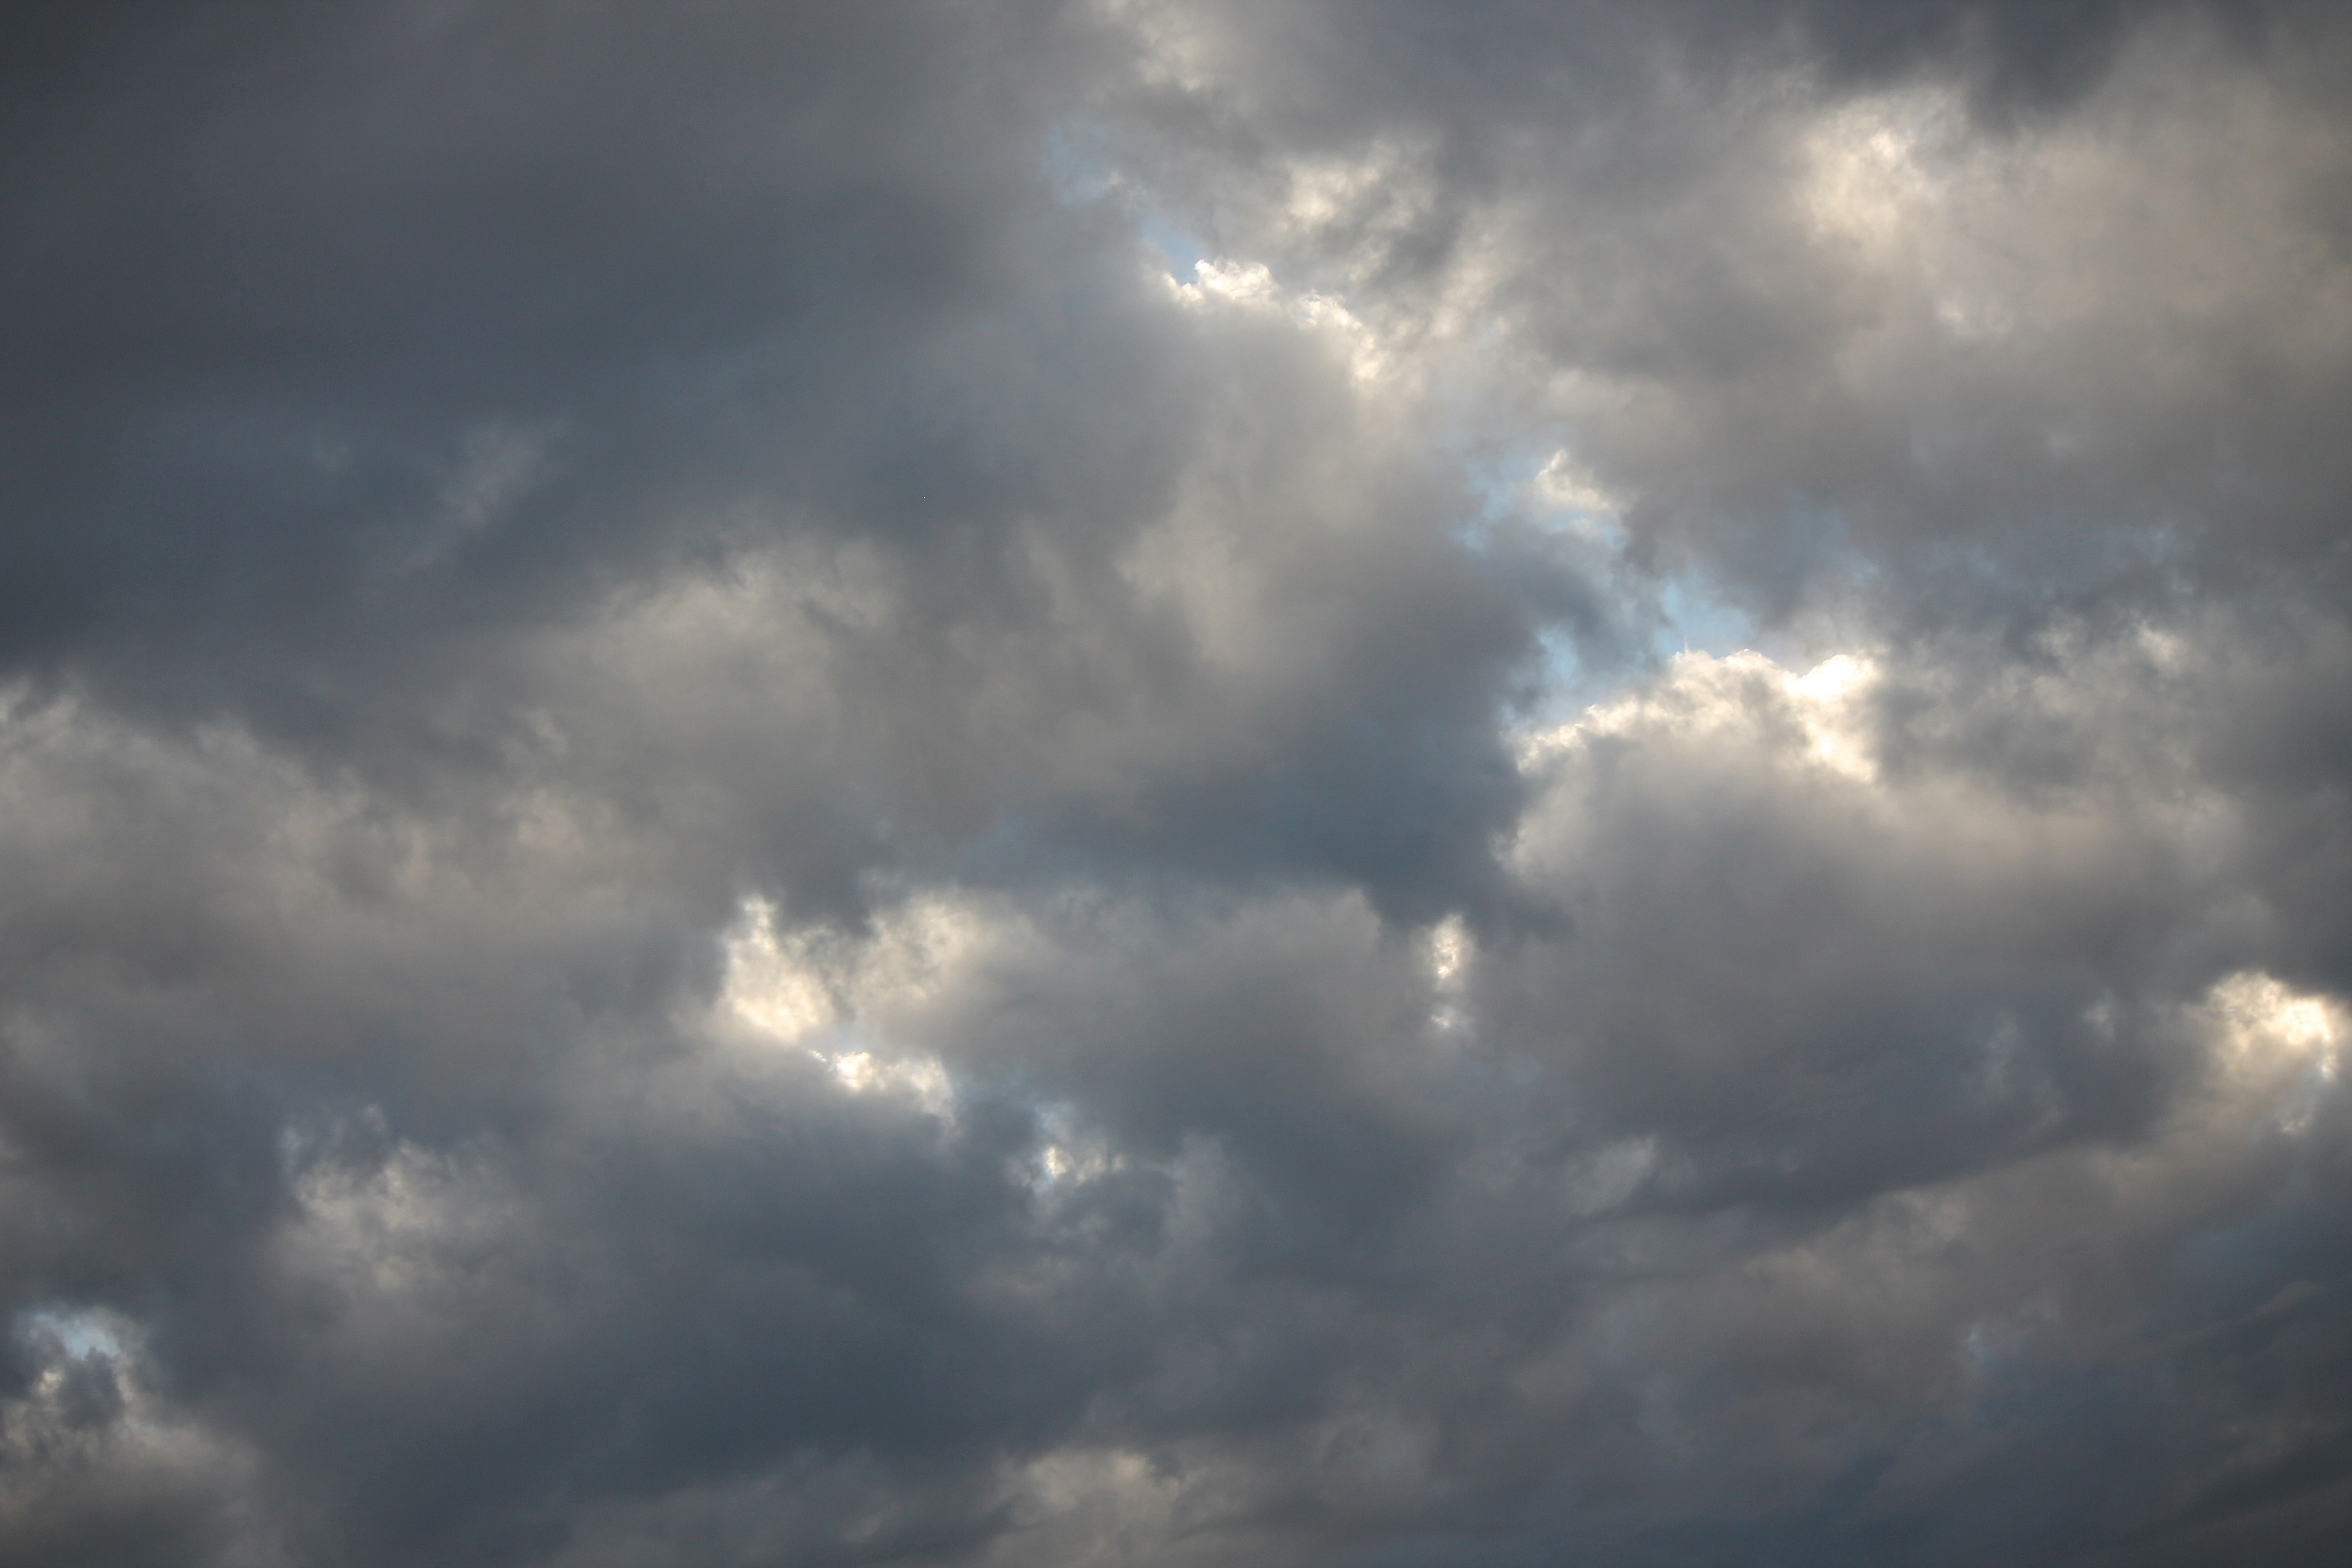
cloud, sky, sunlight, atmosphere, daytime, weather, cumulus, clouds, nubes, darksky, skyphotography, cielonublado, cloudsonthesky, meteorological phenomenon